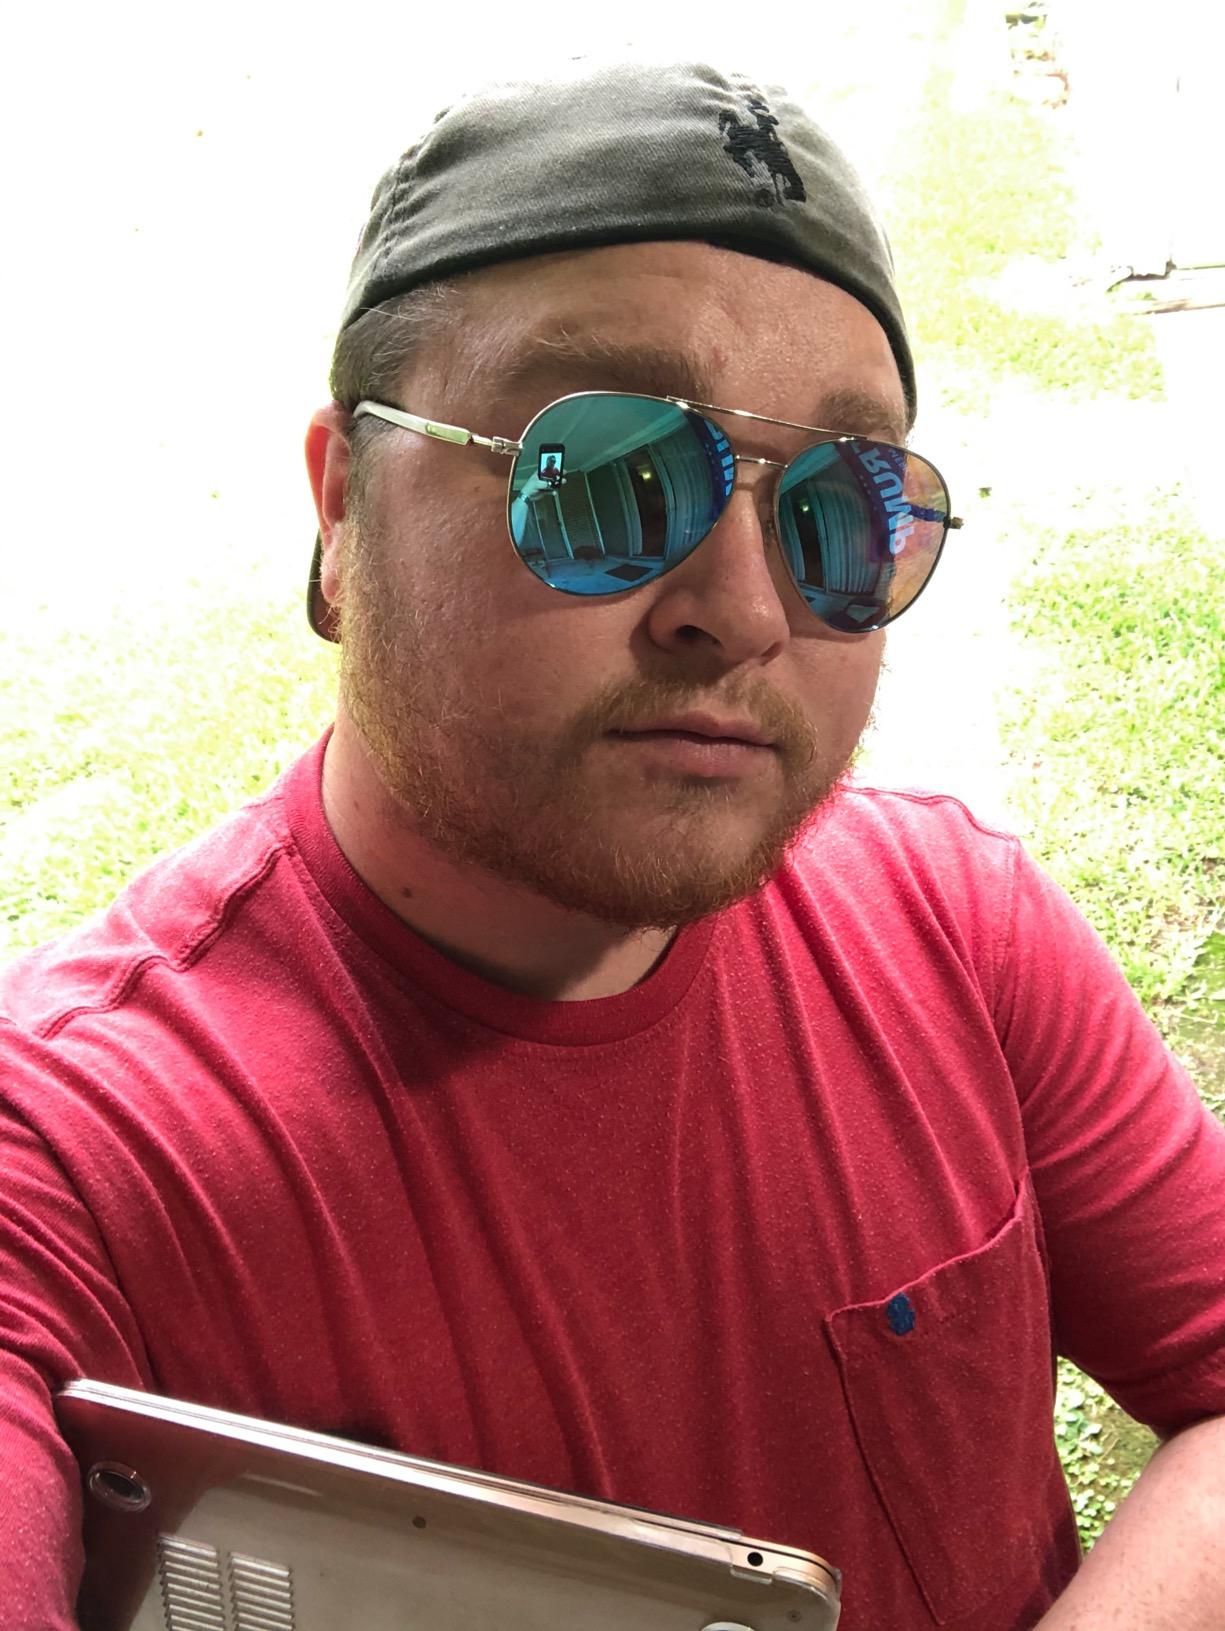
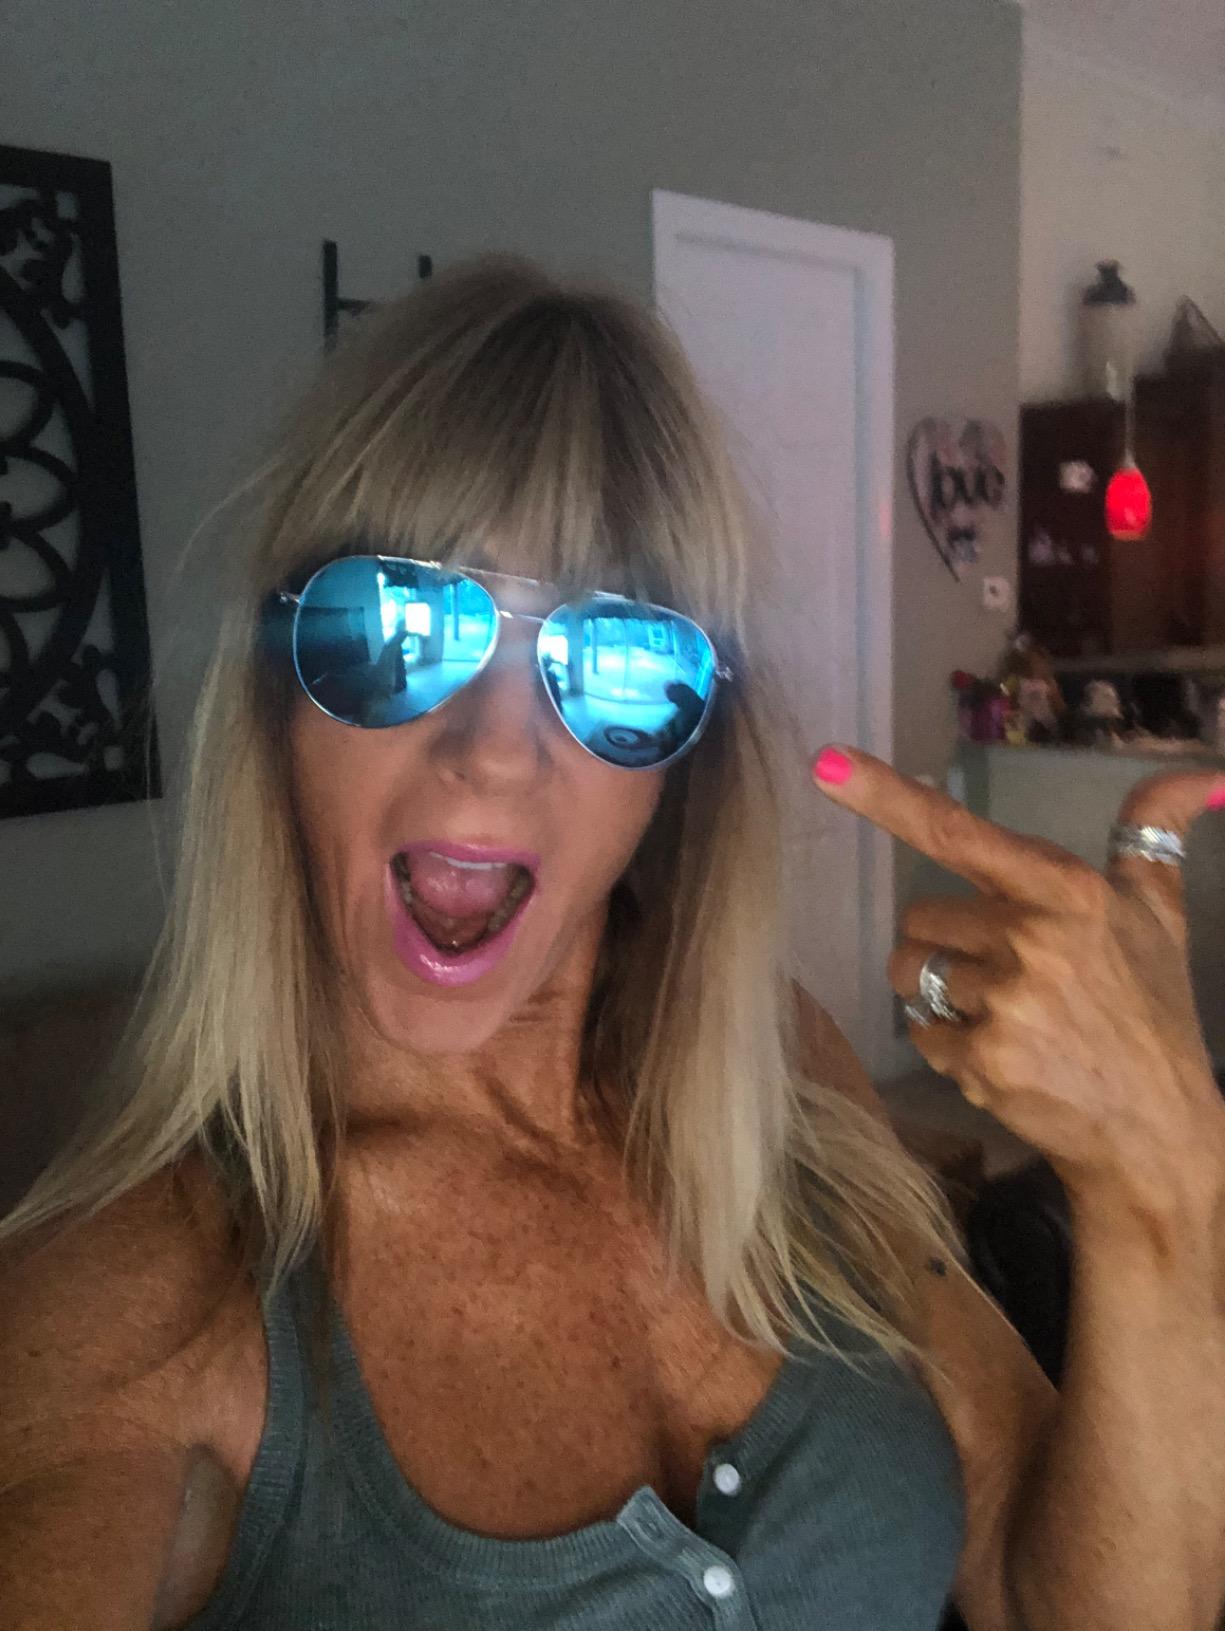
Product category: accessories_sunglasses
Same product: yes